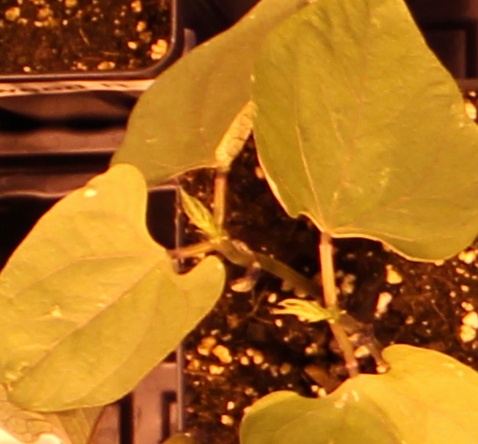
Label: Blackbean